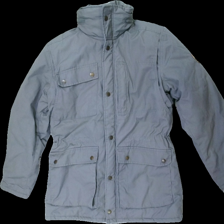
View: front
Type: Jacket
Category: Ladies
Brand: Fjällräven
Colors: Grey
Material: 64% polyester, 36% cotton
Cut: Regular
Size: 36
Season: All
Price range: 100-150
Recommended usage: Reuse